Kimora Lee Simmons

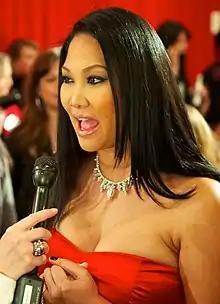
Simmons in 2009

Kimora Lee Simmons (née Perkins; May 4, 1975) is an American businesswoman, fashion designer, television personality and former fashion model. As a teenager, she was signed with Chanel, where she became a model. Simmons has walked the runway for fashion houses such as Fendi and Valentino and appeared on the covers of Vogue and Elle. She launched the global lifestyle brand "Baby Phat" in 1999. In 2007, she ventured into reality television alongside her family, starring in "".